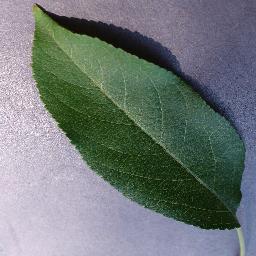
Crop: apple
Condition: healthy